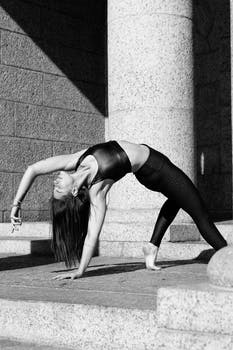
Label: No Watermark